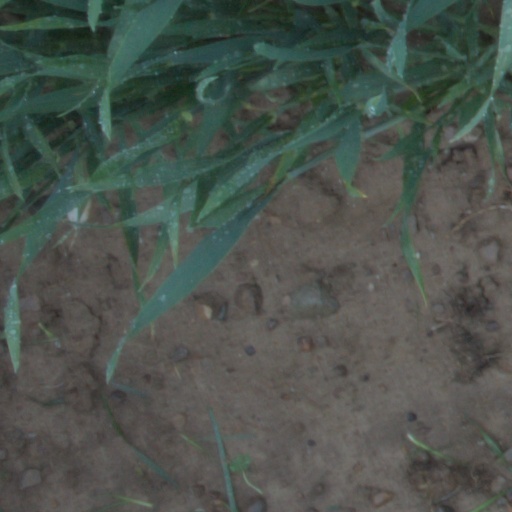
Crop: wheat